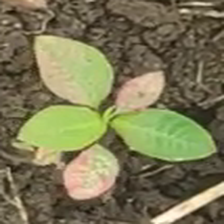
Weed species: Moti_dudhi(Euphorbia_geneculata_L)